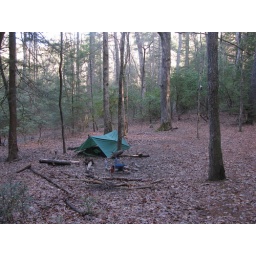
Note the food bag hanging near upper right. A fed bear is a dead bear, kids.